Ghulaam

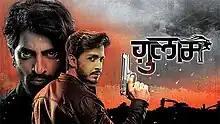

Ghulaam is an Indian action crime thriller television series, which premiered on Life OK on 16 January 2017.